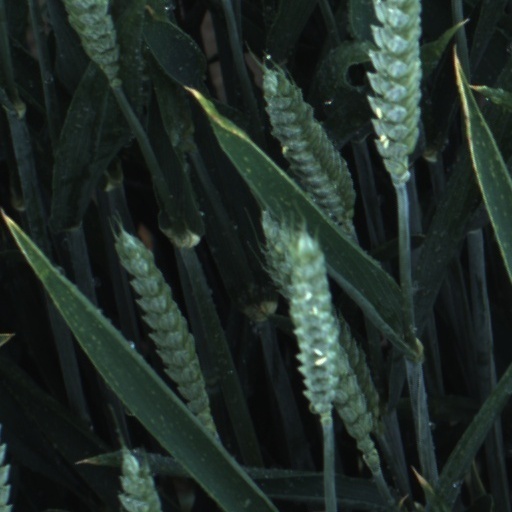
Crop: wheat